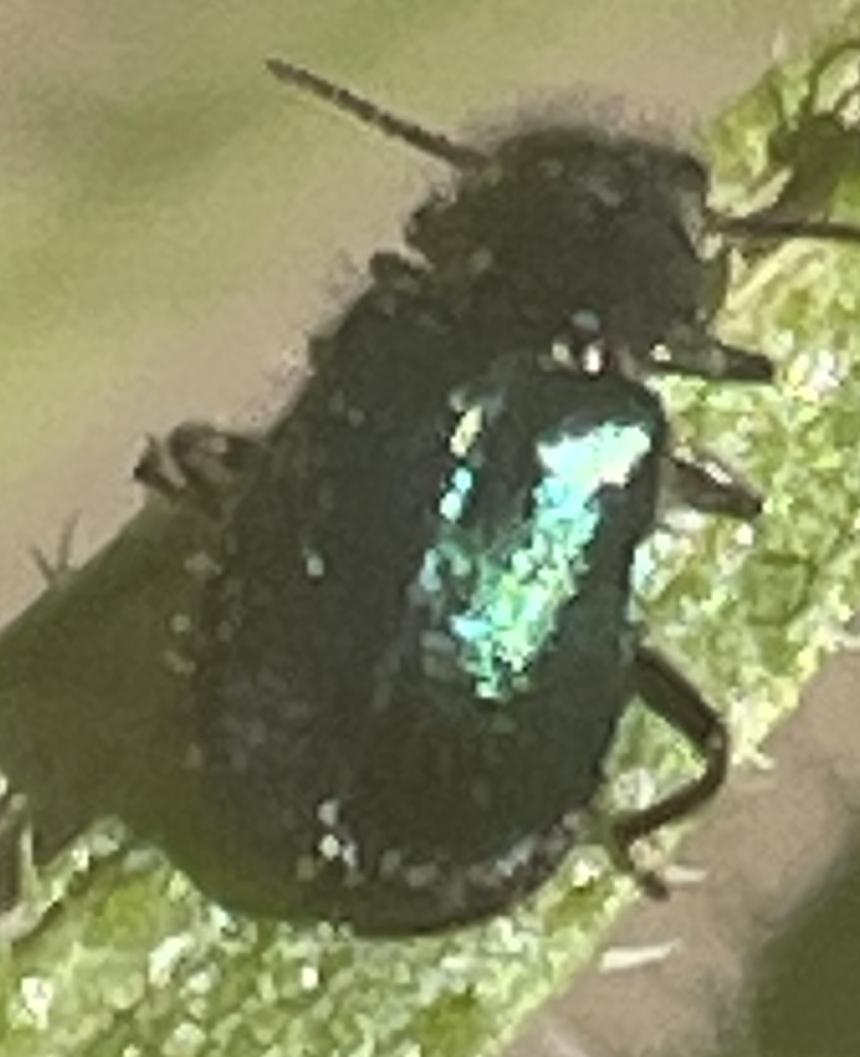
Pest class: predators